Tomy Drissi

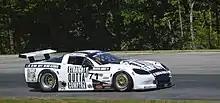
Drissi at Mid-Ohio in 2015 during the race which later had him suspended

During the race at Mid-Ohio on August 15, 2015, he started from pole position in a Tony Ave Racing machine, but lost a couple of places after battling with championship contender Amy Ruman coming out of "The Keyhole". Drissi drove aggressively towards the front, spinning out his teammate Paul Fix and was given an in-race warning by stewards.